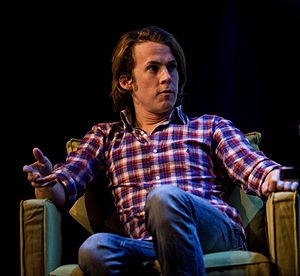
Bård Ylvisåker
Bård Urheim Ylvisåker er en norsk artist og komiker som er mest kendt fra revygruppen Ylvis. Han og broderen, Vegard Ylvisåker, stammer fra Sogn men er opvokset i Bergen, Angola og Mozambique. Sammen med Vegard har han talkshowet I kveld med Ylvis på TVNorge.